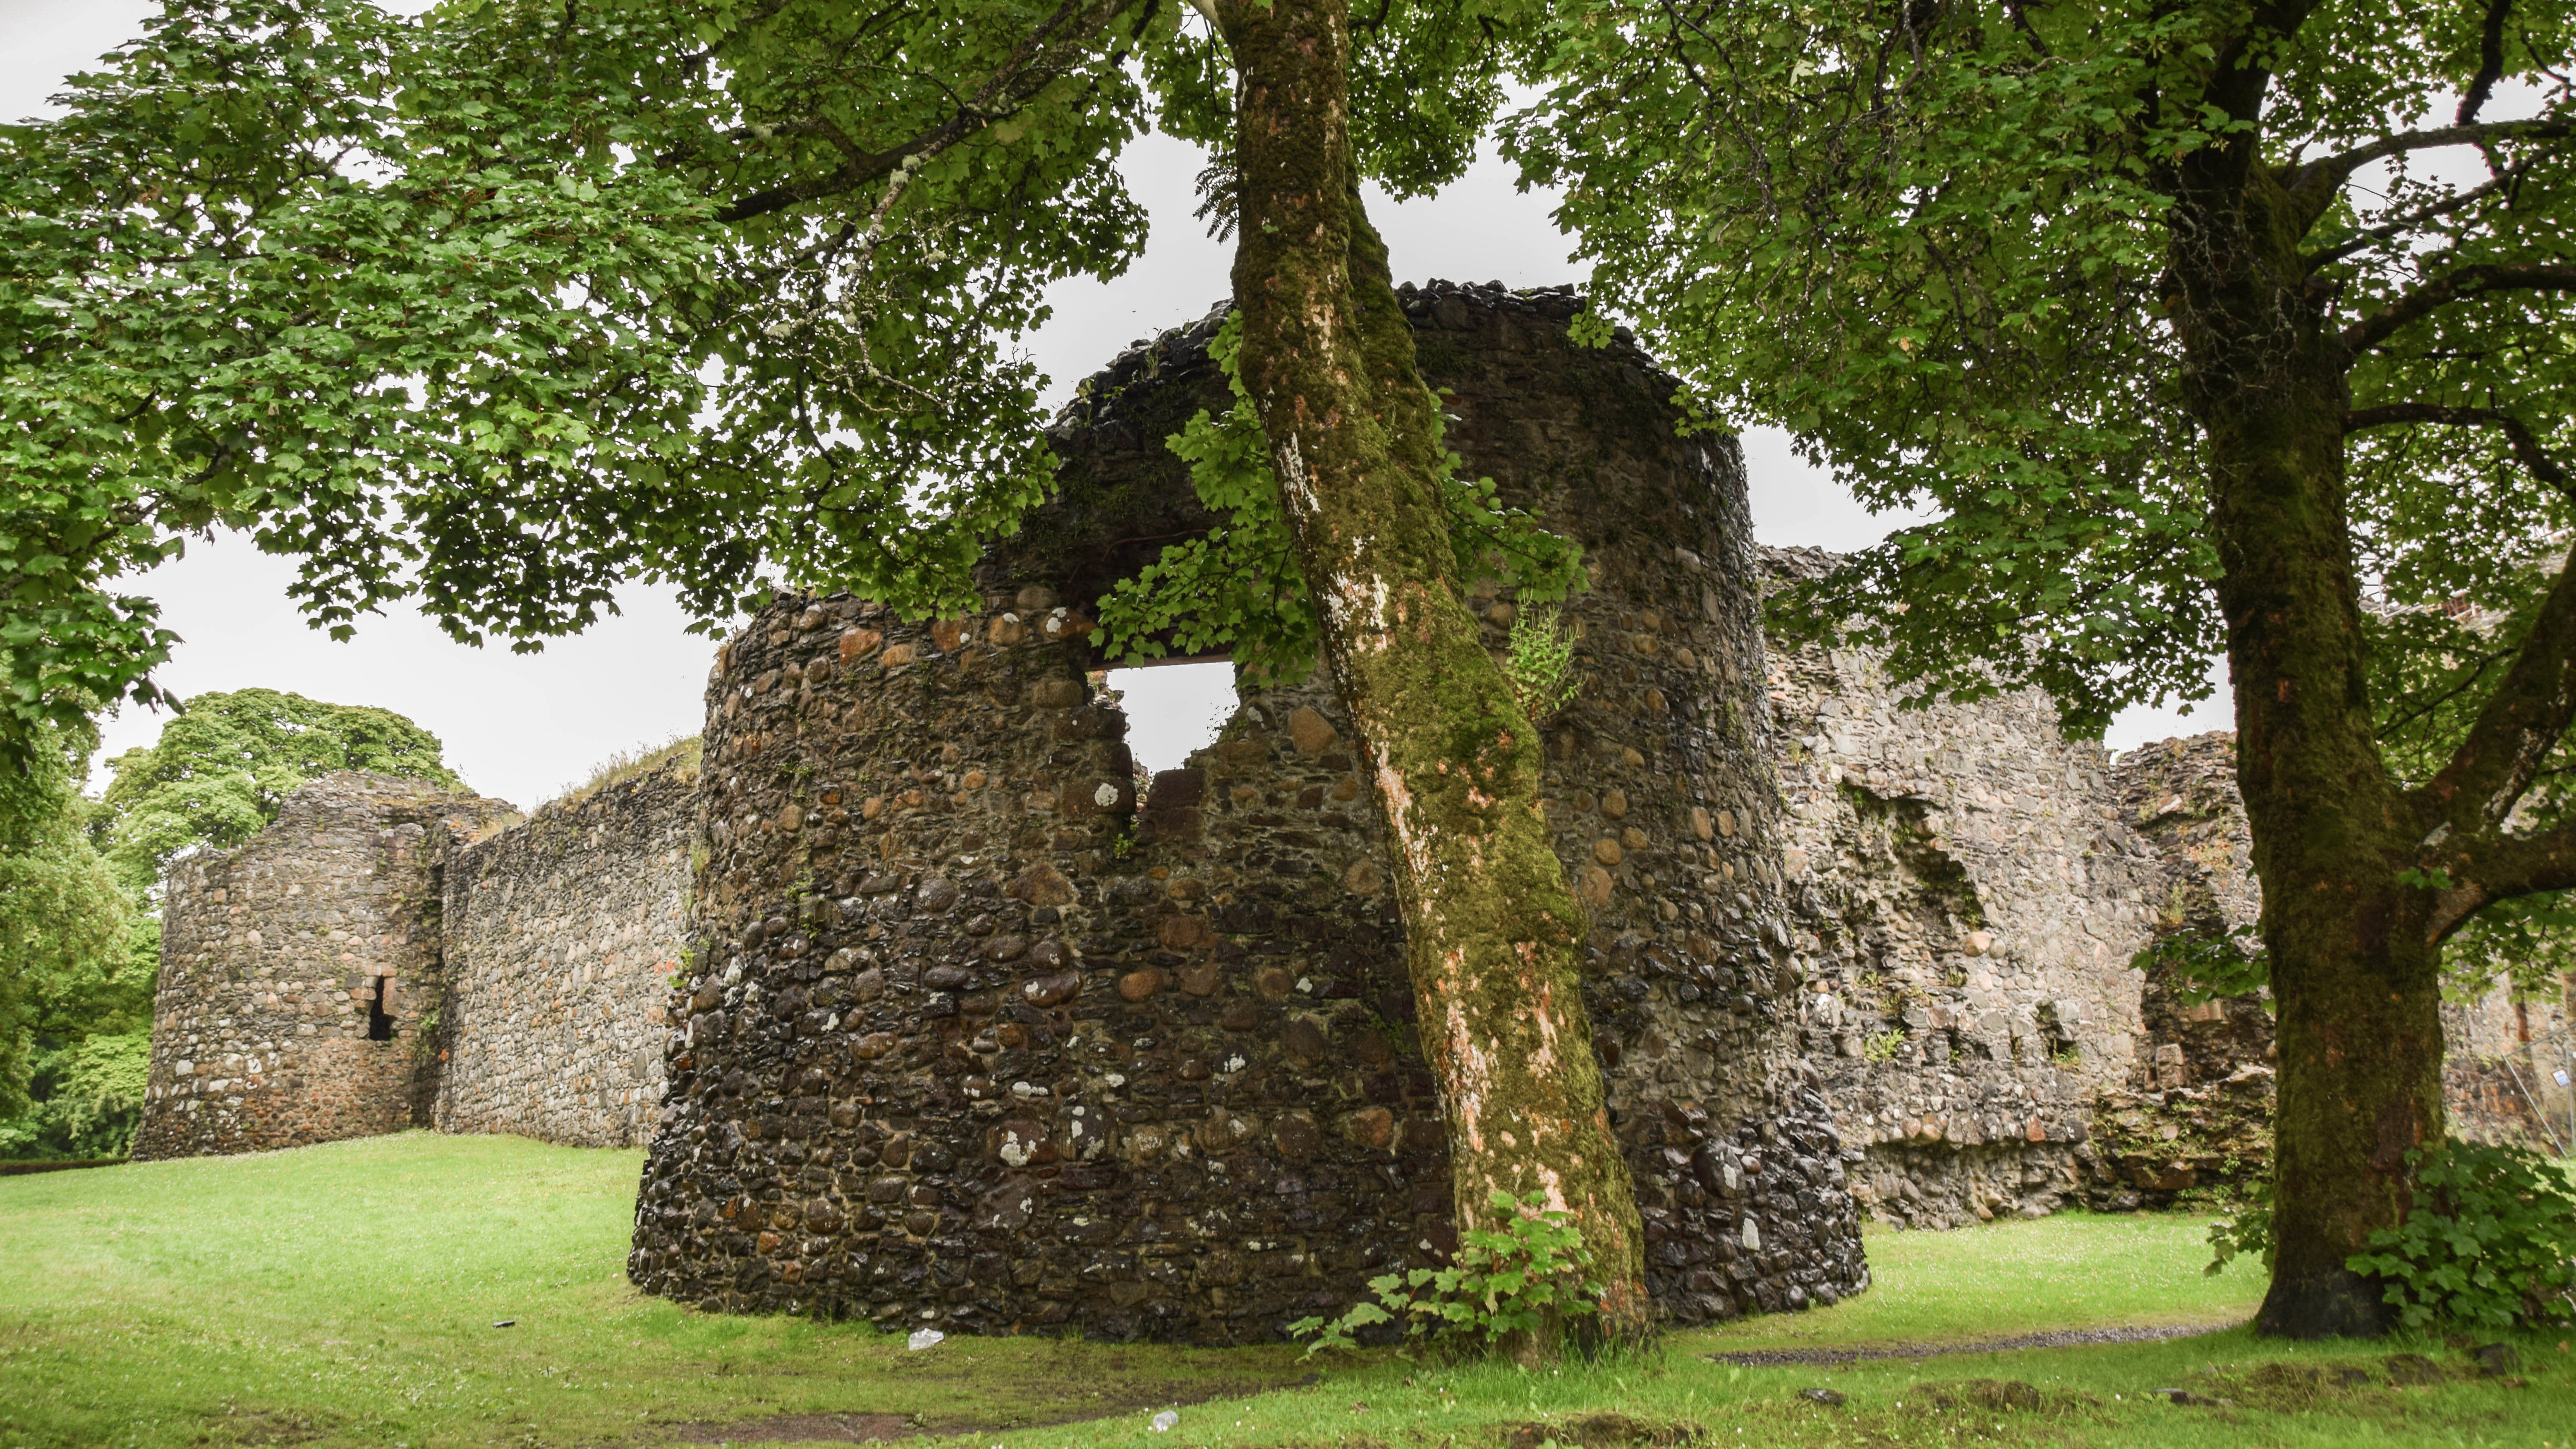
tree, building, old, castle, property, decay, ruin, garden, england, ruins, scotland, estate, historically, substantiate, highlands and islands, burgruine, fort william, old inverlochy castle, woody plant